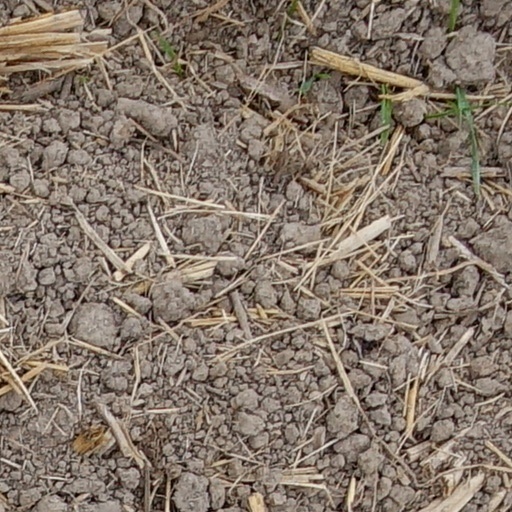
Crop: wheat